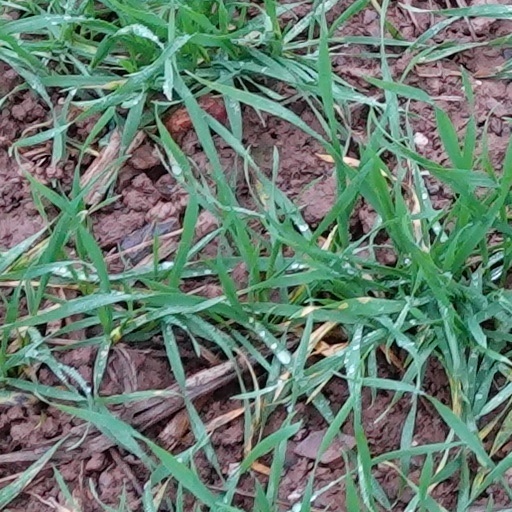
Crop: wheat